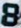
Number: 8